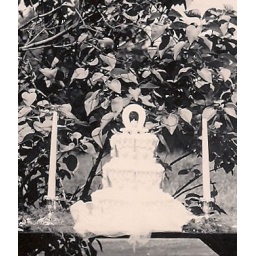
white ornate cake on a table in an orchard with silver candlesticks framing.